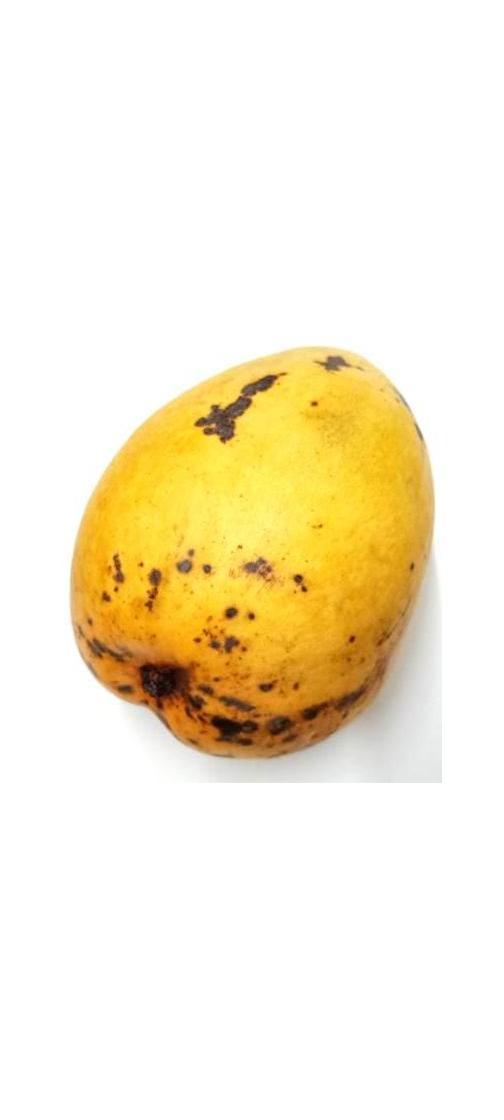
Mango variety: Bari-11